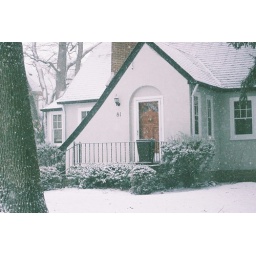
I want to live in that house so bad. It's just so cute and small.